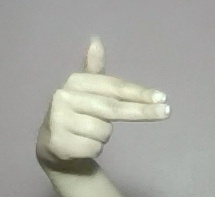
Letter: ghain